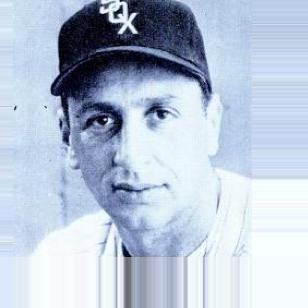
Age: 29